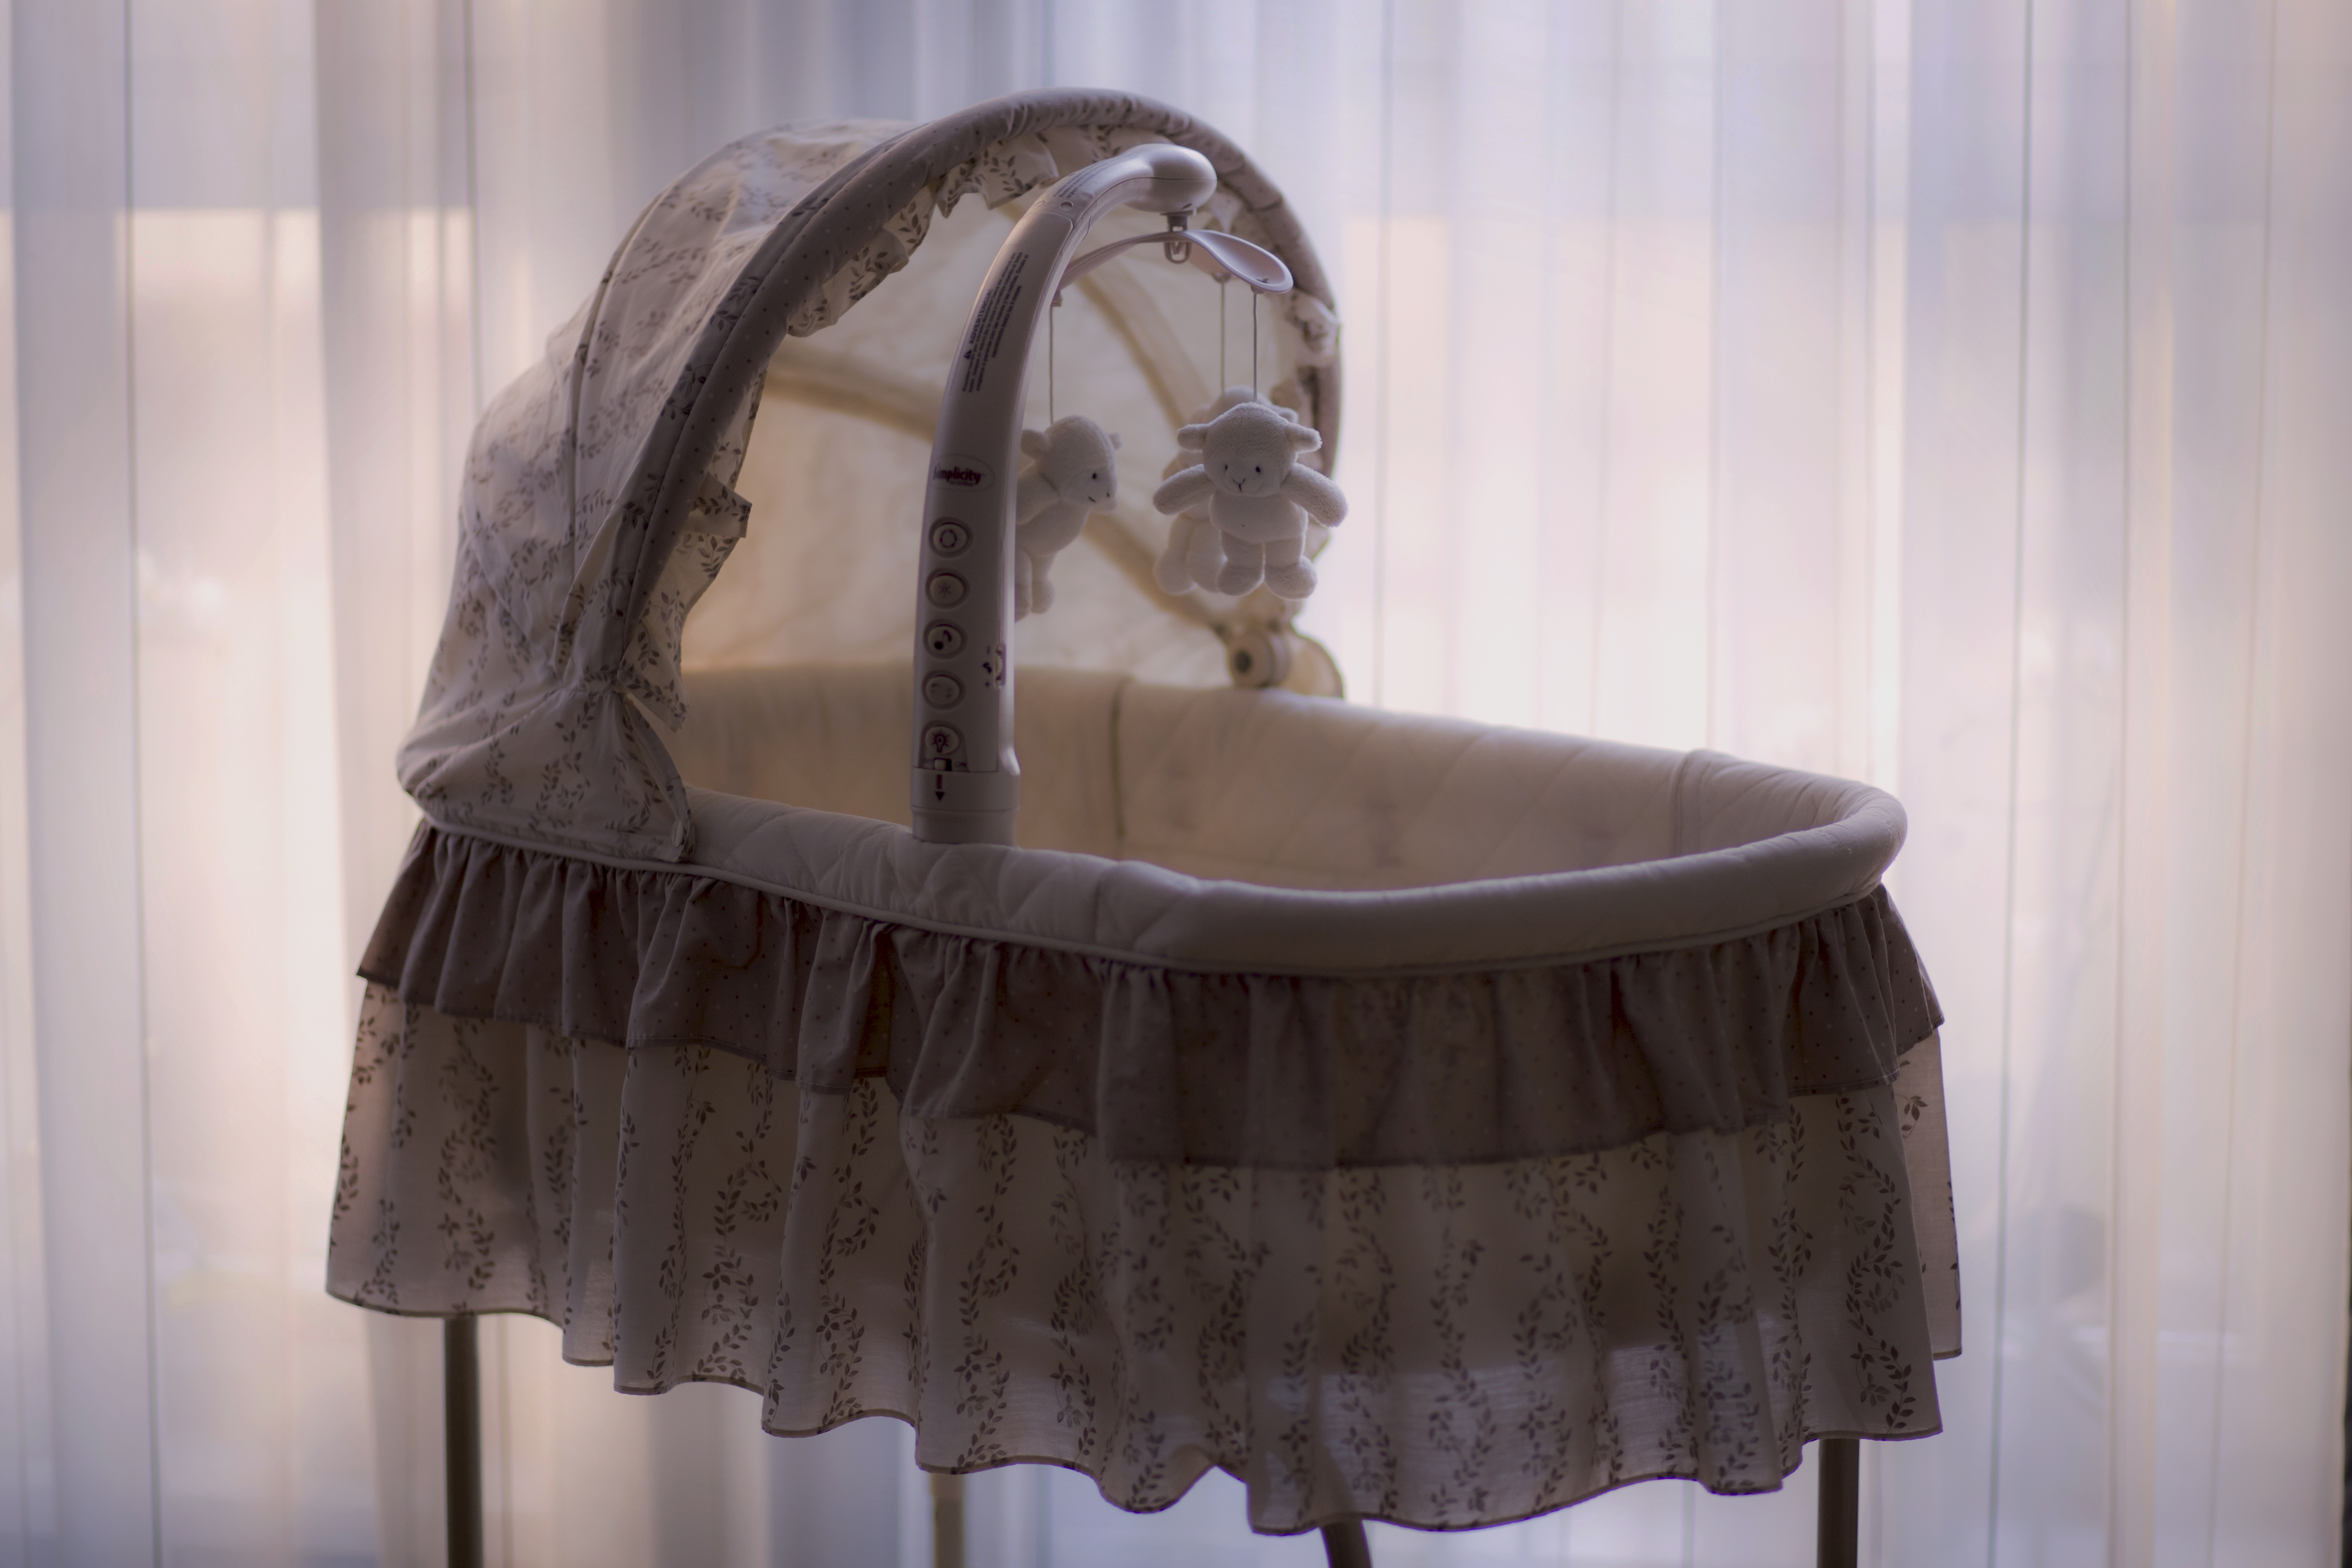
clothing, material, cradle, interior design, product, textile, dress, design, bassinet, crib, gown, fashion accessory, infant bed